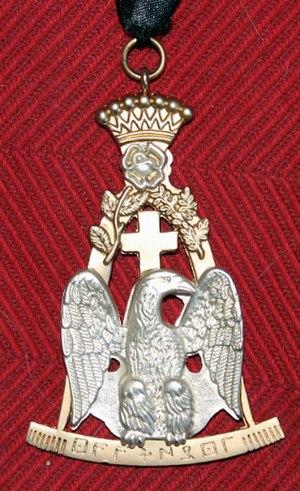
Anvers d'un bijoux du 4e Ordre du RFM
Le Rite français, ou Rite français moderne, ou encore Rite moderne est un rite maçonnique constitué et codifié par le Grand Orient de France en 1783-1786 sous le nom de « Rit en 7 grades suivant le Régime du Grand Orient de France ». Consubstantiel à la naissance du Grand Orient de France, il est son rite de fondation créé en vue d'unifier les pratiques de ses loges. Descendant en droite ligne des usages premiers de la franc-maçonnerie, il contient et véhicule les plus anciennes traditions rituelles et initiatiques de la franc-maçonnerie nées en Écosse, puis en Angleterre. La codification du XVIIIᵉ siècle le structure en deux composantes graduelles, une symbolique en trois grades et une philosophique qui prend le nom au XXᵉ siècle d'« Ordre de Sagesse », en quatre ordres. Un cinquième ordre, administratif et conservatoire clôture cette codification.